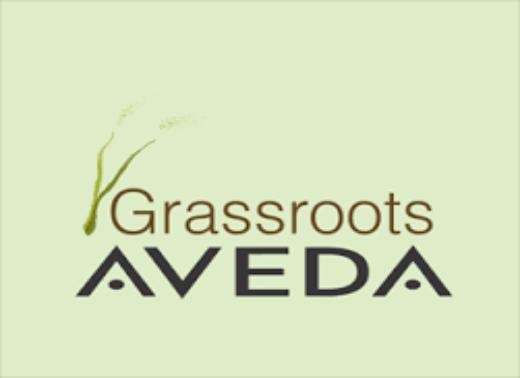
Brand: Aveda
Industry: Necessities